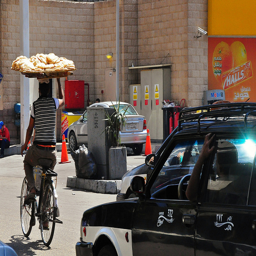
A man riding a bike down a street with a large tray filled with bread on top of his head.
a person riding a bike holding a large plate of bread on his head
A person that is riding a bike in the street.
A man on a bike balancing quite a bit on his head.
A person riding a bike with a tray of sandwiches on his head.